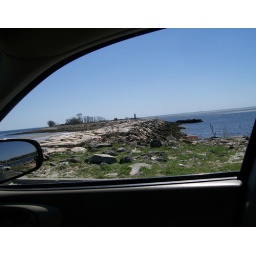
Same light house in Bridgeport from a car window rolled down view!